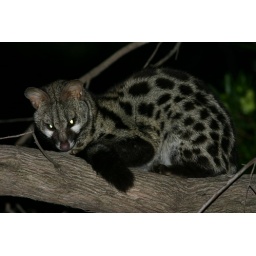
After feeding on Woolworths tuna, a wild civit cat relaxes on an overhanging tree as we marveled in its beauty.